Costa Rica

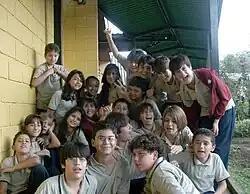

Costa Rica is an active member of the United Nations and the Organization of American States. The Inter-American Court of Human Rights and the United Nations University of Peace are based in Costa Rica. It is also a member of many other international organizations related to human rights and democracy, such as the Community of Democracies. The main foreign policy objective of Costa Rica is to foster human rights and sustainable development as a way to secure stability and growth.